Modular aircraft

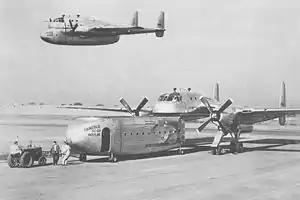
Composite image of the sole XC-120 on the ground, and in flight

A modular aircraft or pod plane is a design principle for an aircraft where the payload carrying section can be routinely detached from, and reattached to, the rest of the aircraft. It can be compared to the function of intermodal shipping containers.